Ulmus americana

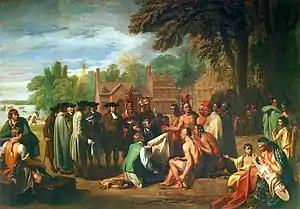
William Penn and Indians with treaty under a large elm in 1683, as shown in a painting by Benjamin West

The Treaty Elm, Philadelphia, Pennsylvania. In what is now Penn Treaty Park, the founder of Pennsylvania, William Penn, is said to have entered into a treaty of peace in 1683 with the native Lenape Turtle Clan under a picturesque elm tree immortalized in a painting by Benjamin West. West made the tree, already a local landmark, famous by incorporating it into his painting after hearing legends (of unknown veracity) about the tree being the location of the treaty. No documentary evidence exists of any treaty Penn signed beneath a particular tree. On March 6, 1810 a great storm blew the tree down. Measurements taken at the time showed it to have a circumference of , and its age was estimated to be 280 years. Wood from the tree was made into furniture, canes, walking sticks and various trinkets that Philadelphians kept as relics.